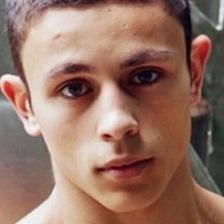
Label: faces